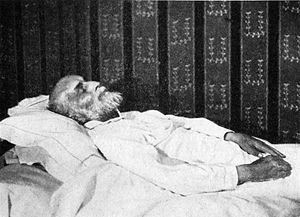
Antoine Bourdelle, né Émile Antoine Bordelles le 30 octobre 1861 à Montauban et mort le 1ᵉʳ octobre 1929 au Vésinet, est un sculpteur français.